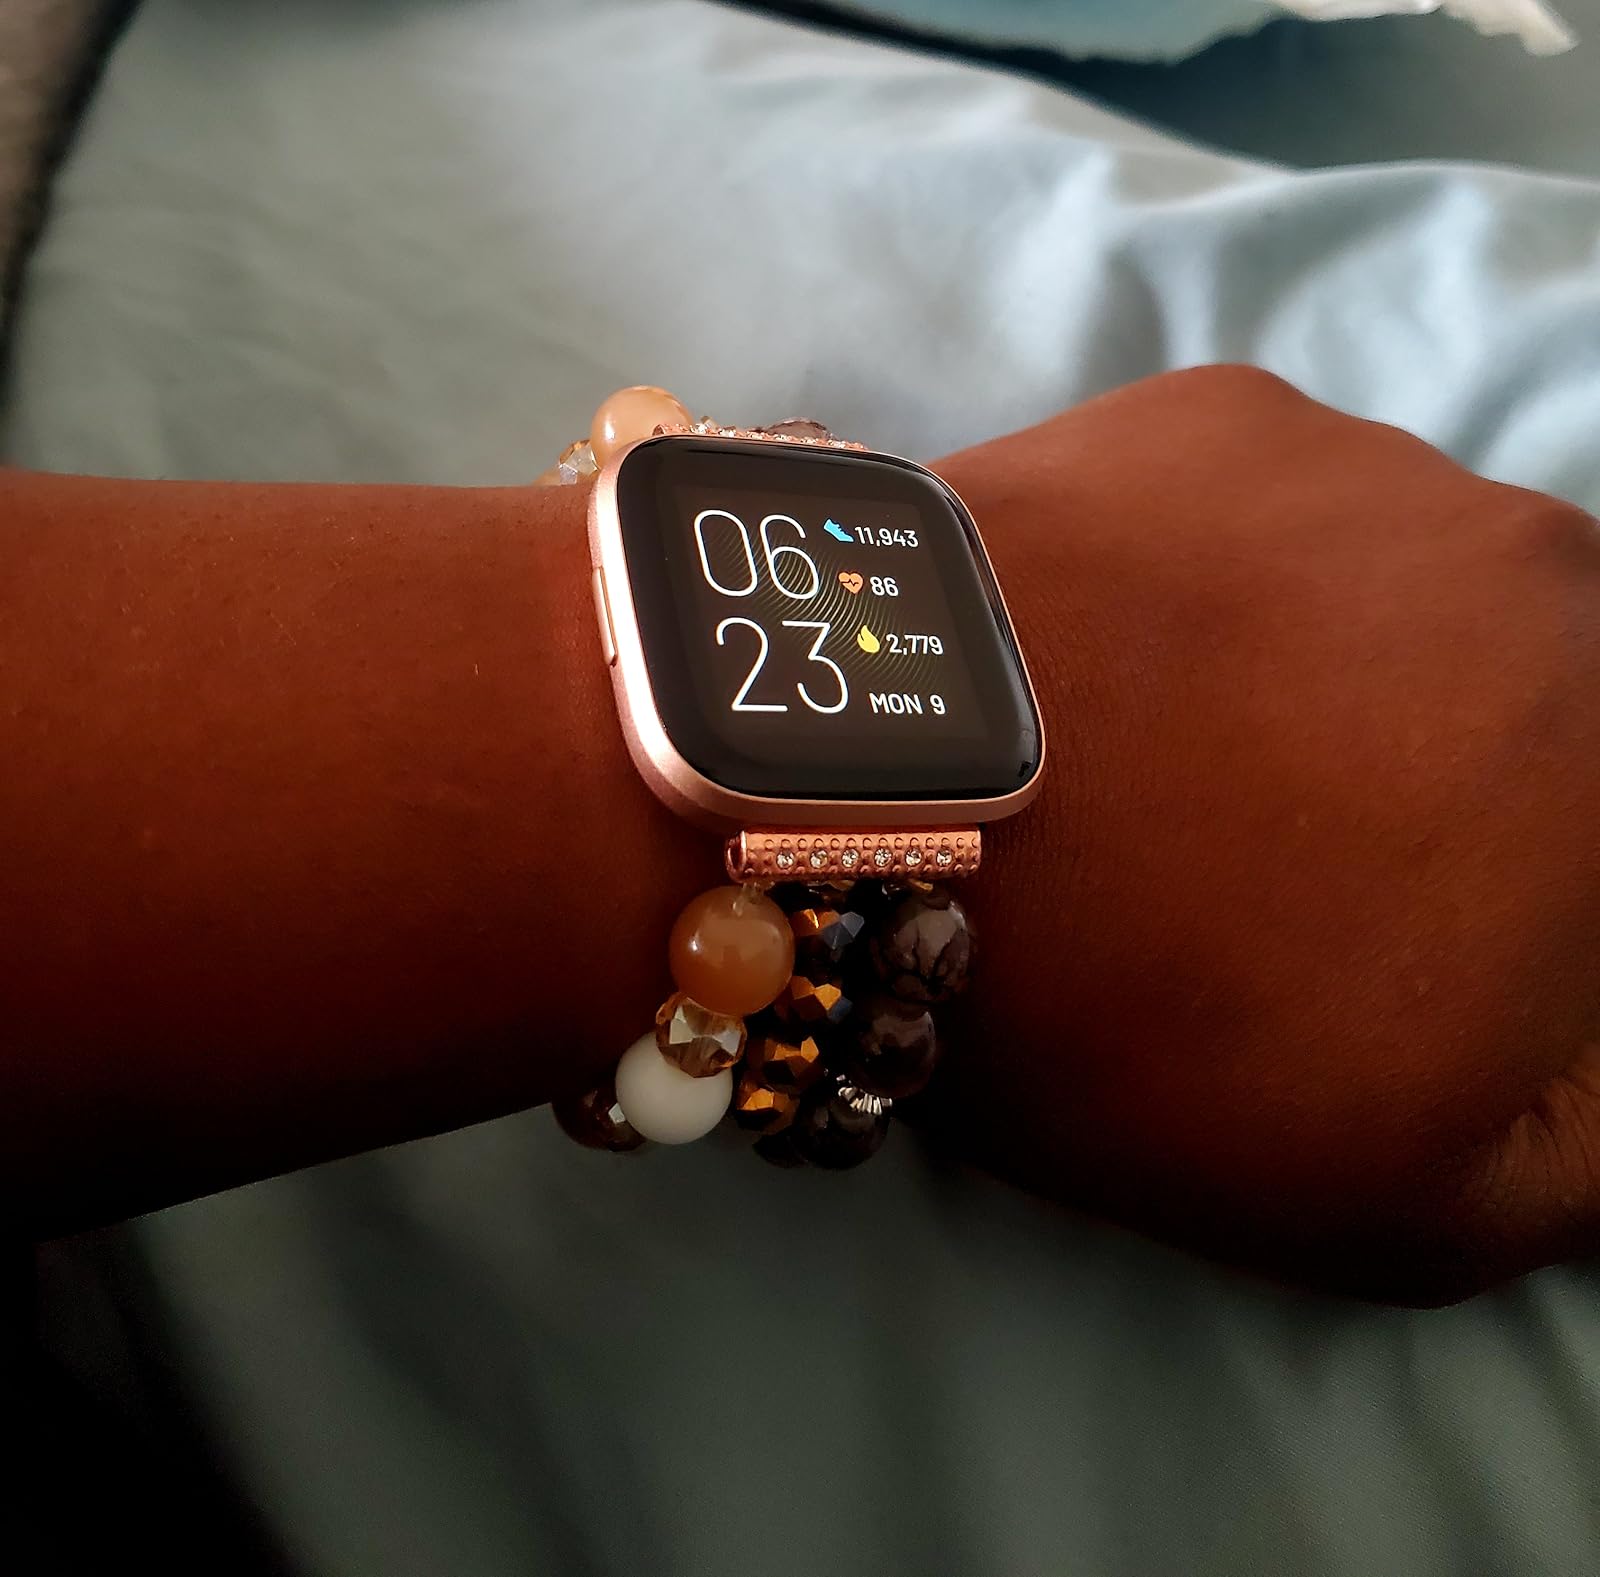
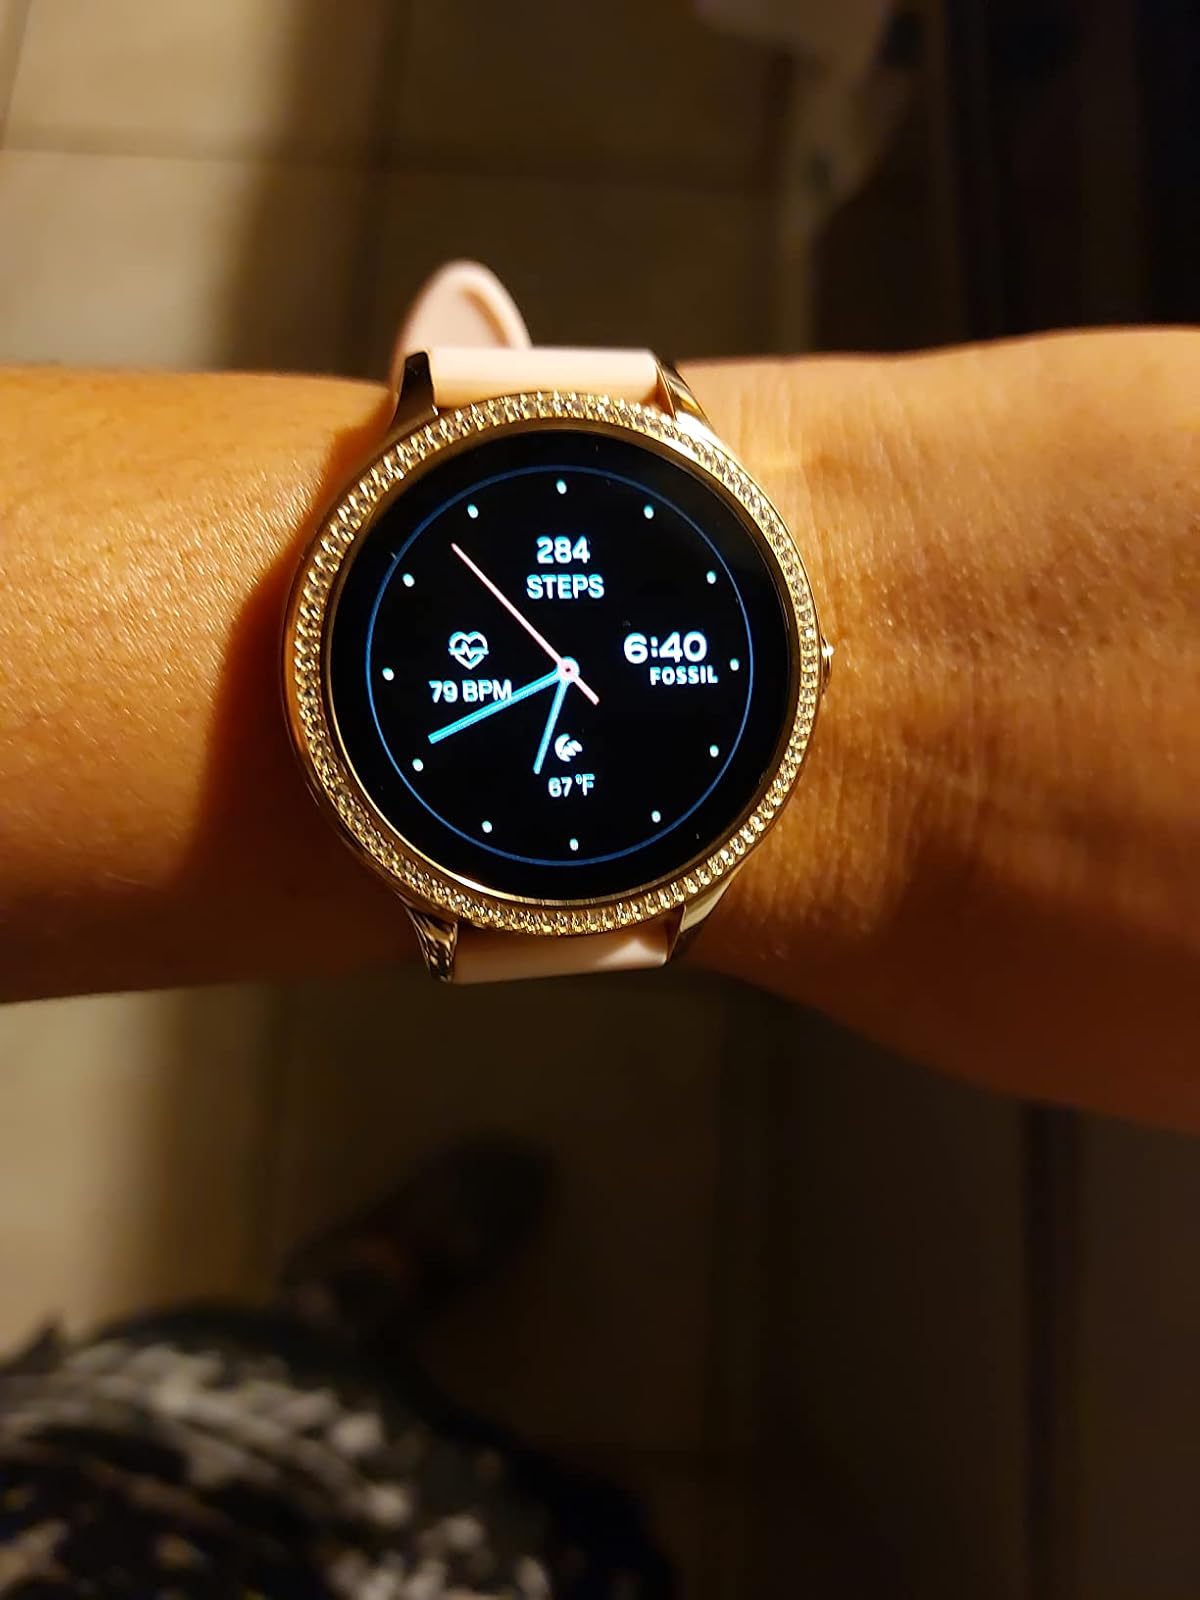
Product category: smartwatch
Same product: no